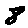
Label: 8